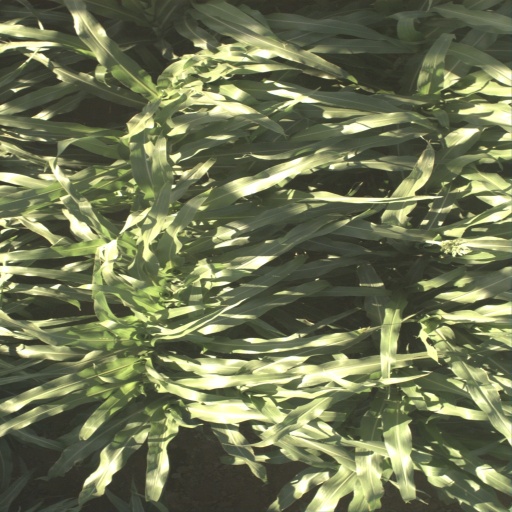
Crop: sorghum